Aleppo

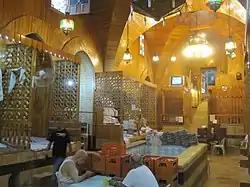
Hammam al-Nahhasin

Aleppo was the most populous city in Syria, with a population of 2,132,100 as indicated in the latest official census in 2004 by the Syria Central Bureau of Statistics (CBS). Its subdistrict ("nahiya") consisted of 23 localities with a collective population of 2,181,061 in 2004. According to the official estimate announced by the Aleppo City Council, the population of the city was 2,301,570 by the end of 2005. As a result of the Syrian civil war, however, the city eastern half's population under the control of the opposition had plummeted to an estimated 40,000 by 2015.